Matthew Ebden

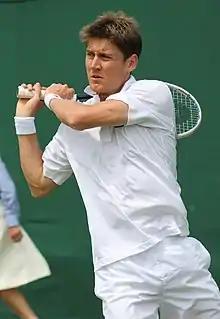
Ebden at the 2013 Wimbledon Championships

Edben started 2013, ranked at world number 105 and began with three first round losses, at the Brisbane International, Apia International Sydney, and a five set loss at the Australian Open to Mikhail Youzhny despite winning the first two sets. However, he won the mixed doubles title with compatriot Jarmila Gajdošová and in doing so, won his first grand slam title and first mixed doubles title. This win made Ebden and Gajdošová the third all Australian pairing to win the Australian Open mixed doubles title and the first since 2005 when Samantha Stosur and Scott Draper won that title. He then competed in tournaments on the American hardcourts. He lost in the second round of the SAP Open, qualifying round of the U.S. National Indoor Tennis Championships, and the first round of the Delray Beach International Tennis Championships. He qualified for the BNP Paribas Open losing to Grigor Dimitrov in the second round and lost in the first round of qualifying at the Sony Open Tennis. This results made his ranking dropped to number 137. Ebden then played on the Challenger circuit and made three consecutive quarterfinals. He then won the first Challenger title of his career at the Aegon Trophy defeating Benjamin Becker in the final. He lost in the first round of singles in the main draw of Wimbledon against Kei Nishikori and the second round of doubles with Jamie Delgado after receiving a wildcard into both events. He went on to lose in the first round of the Hall of Fame Tennis Championships to countryman Lleyton Hewitt. Ebden then reached the second rounds of Claro Open Colombia and BB&T Atlanta Open. At the American Challengers he lost in the finals of the Napa Valley Challenger to Donald Young and at the Tiburon Challenger to Peter Polansky. Ebden then played four Challenger events in Australia and Asia. He won three events at the Melbourne Challenger defeating Tatsuma Ito Keio Challenger defeating Go Soeda and the Dunlop World Challenge defeating Yūichi Sugita. Ebden ended the year at number 68, his highest year-end ranking in his career.